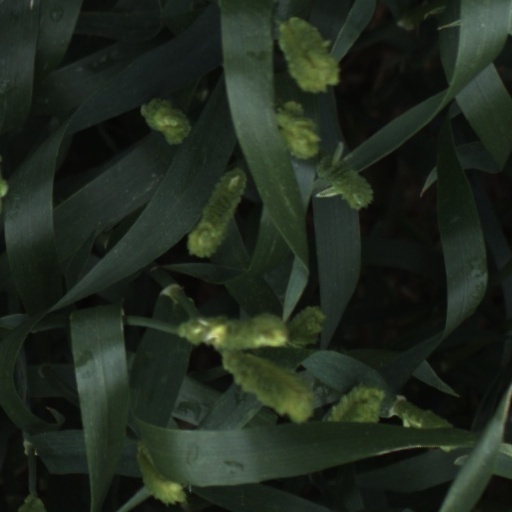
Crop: wheat